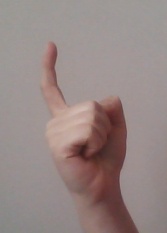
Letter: ra